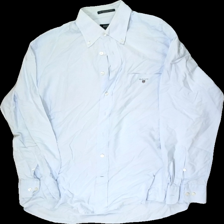
View: front
Type: Shirt
Category: Men
Brand: Gant
Colors: Blue
Material: 100% cotton
Cut: Regular
Size: L
Season: All
Stains: Major
Damage: askew
Price range: <50
Recommended usage: Export